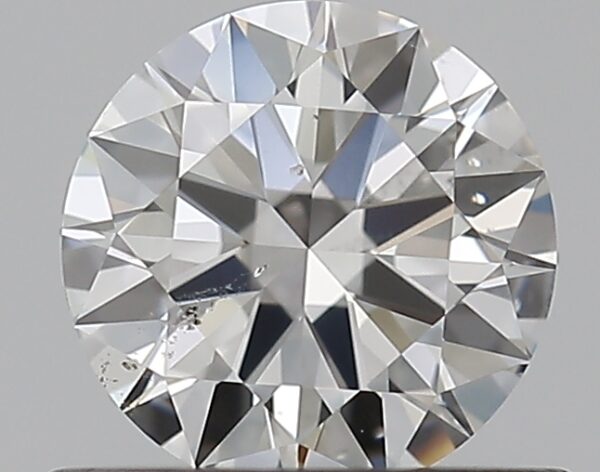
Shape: round
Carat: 0.5
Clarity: SI1
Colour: G
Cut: EX
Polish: EX
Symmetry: EX
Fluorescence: N
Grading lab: GIA
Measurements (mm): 5.14 x 5.16 x 3.08